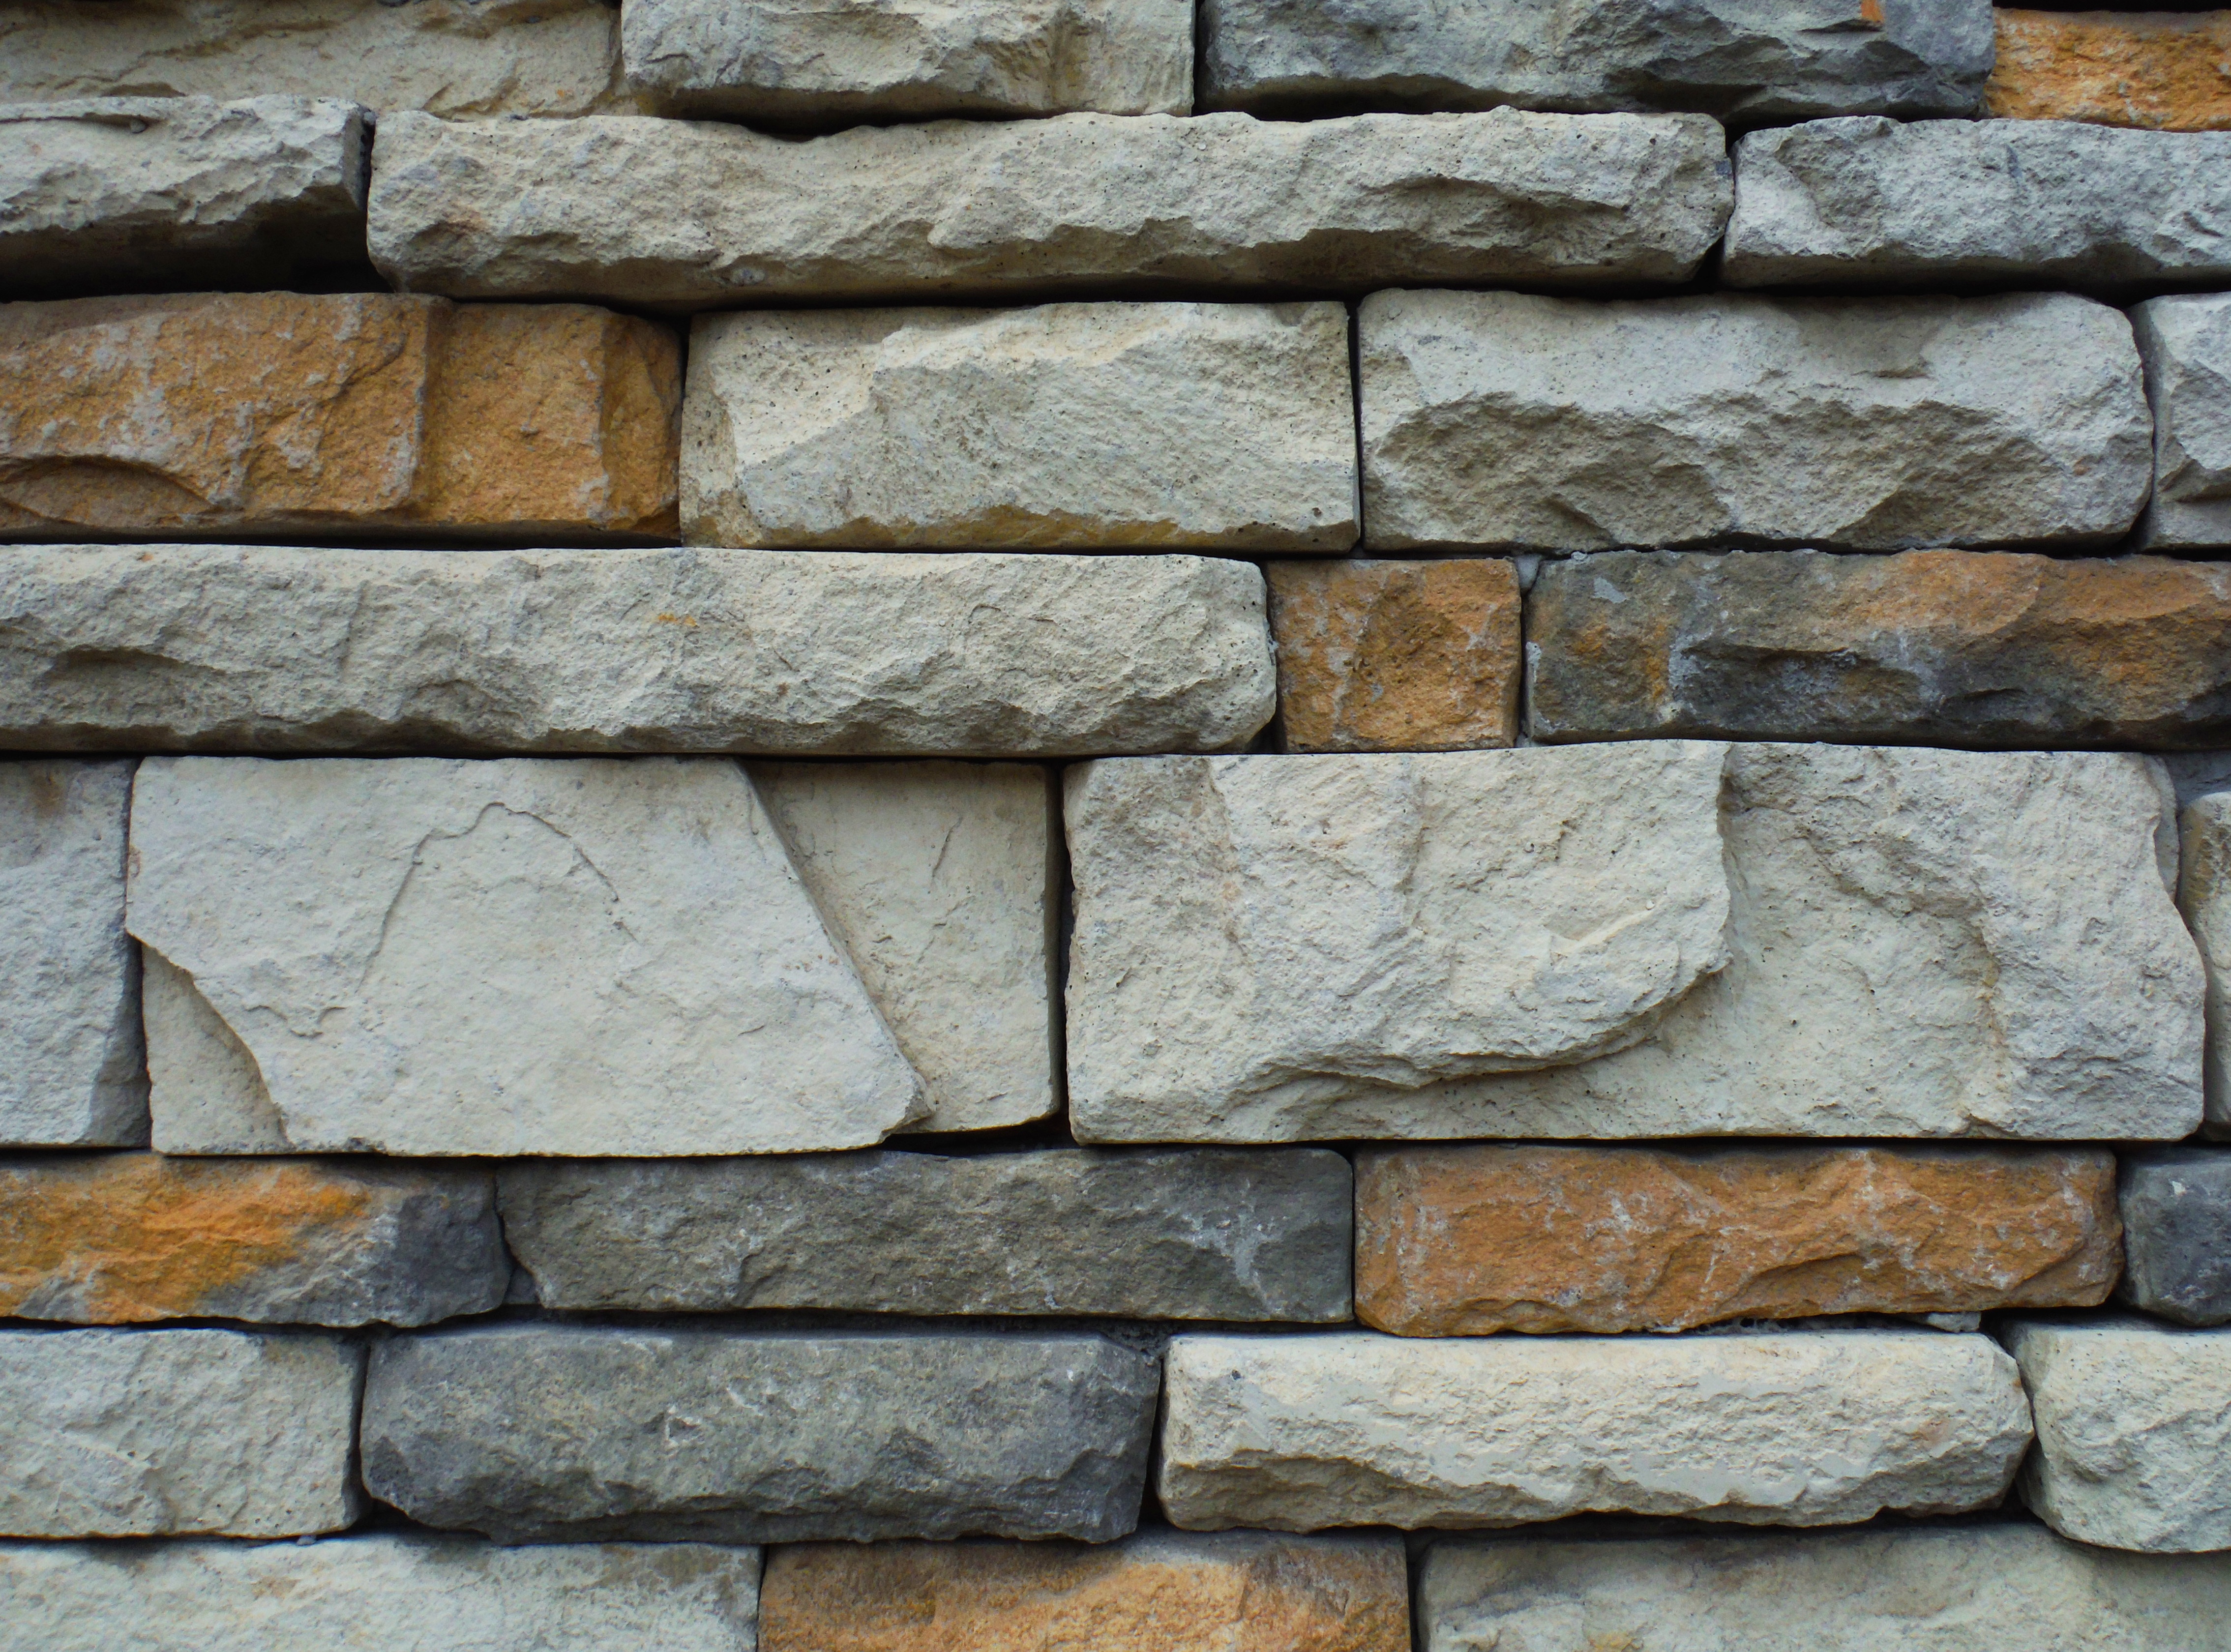
rock, architecture, house, texture, floor, old, home, urban, wall, stone, construction, exterior, stone wall, brick, material, concrete, surface, block, textured, sepia, background, cement, historical, brickwork, solid, flooring